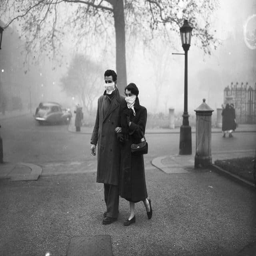
on what year did the deadly smog kill people ?